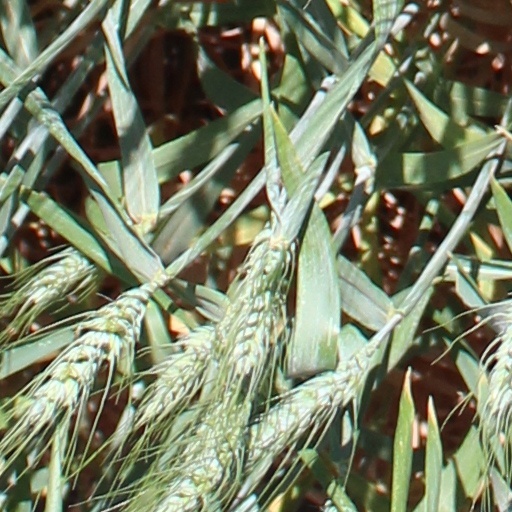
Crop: wheat